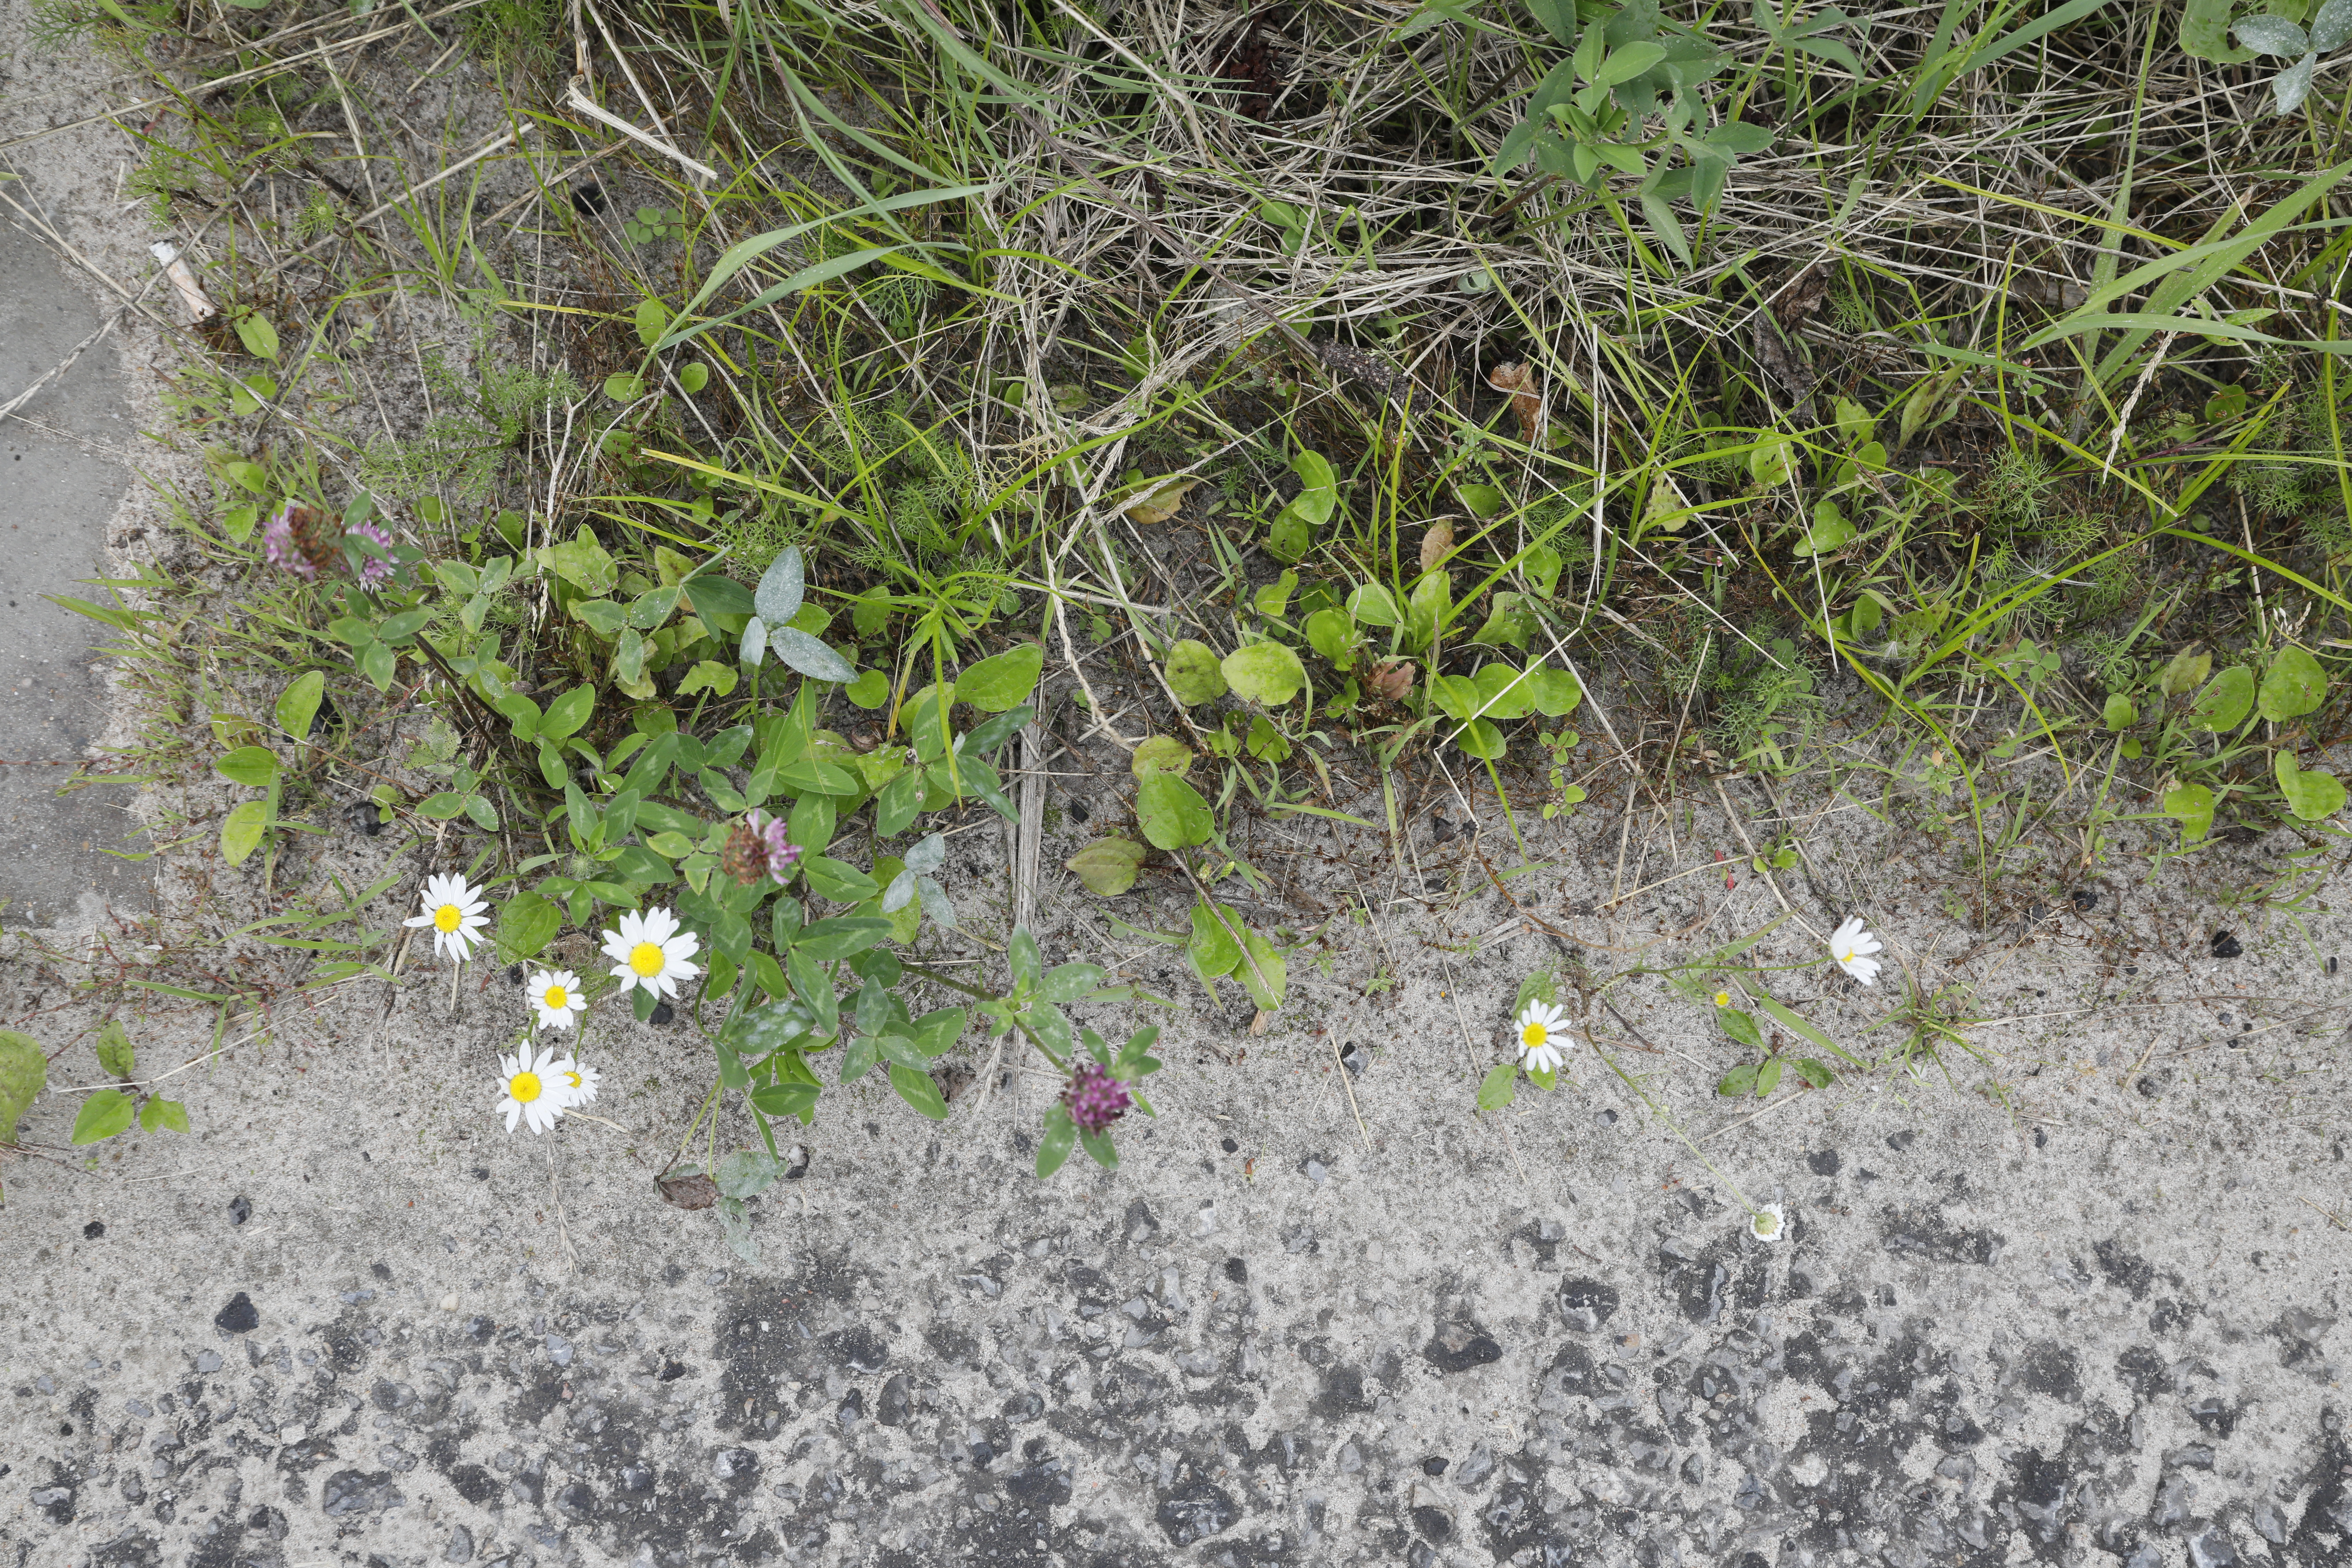
Plant species: Chamomile * (aggregate), Trifolium pratense